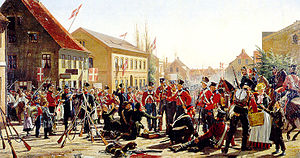
Slaget ved Bov
Danske tropper efter slaget ved Bov (maleri af F.C. Lund)
Billedet viser slesvig-holstenske styrker, der overgiver sig til den danske hær i Flensborg efter slaget ved Bov 9. april 1848, hvor de danske styrker vandt en overbevisende sejr, og jagede oprørsstyrkerne på flugt. Slaget ved Bov var det første store slag i det, som senere blev betegnet som den første slesvigske krig, 1848-51.
Slaget ved Bov var det første feltslag under Treårskrigen 1848-1850 og stod den 9. april 1848 ved landsbyen Bov lige nord for den nuværende dansk-tyske grænse.